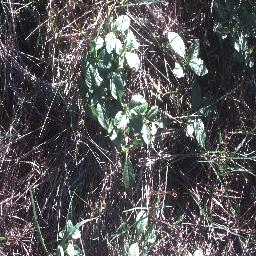
Label: negative